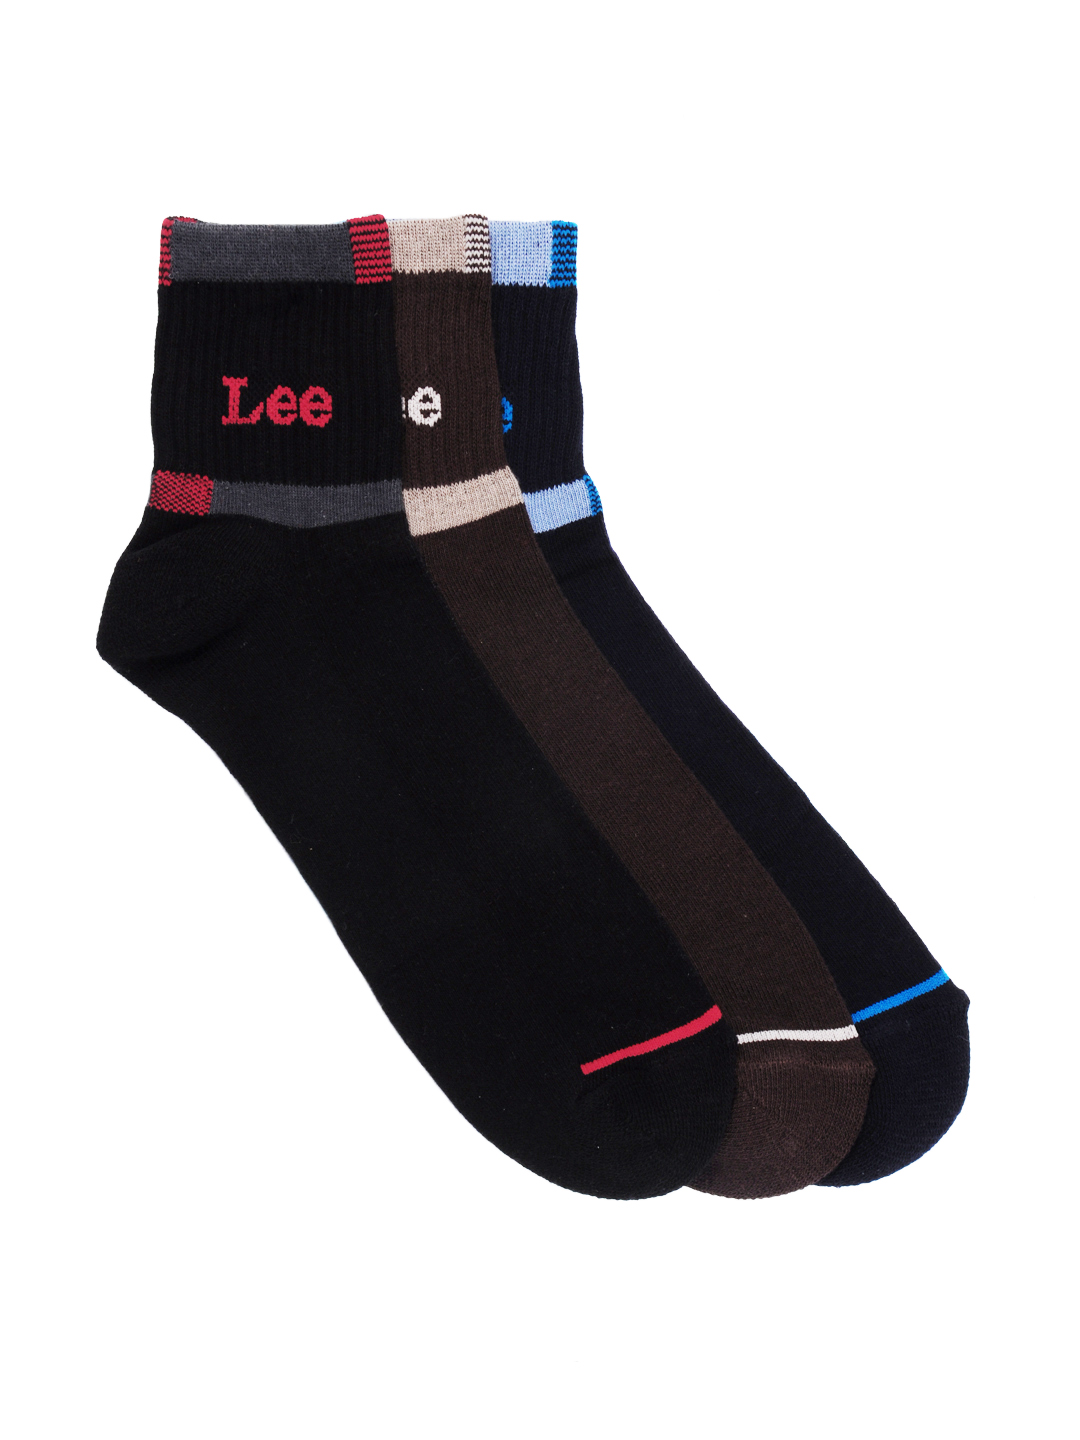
Lee Men Tripack Socks
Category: Accessories / Socks / Socks
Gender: Men
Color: Brown
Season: Summer 2016
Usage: Casual